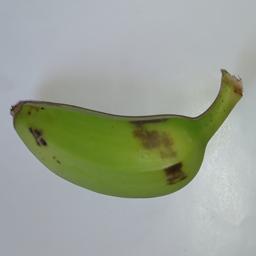
Banana variety: Champa Kola